Cary Lewis Long

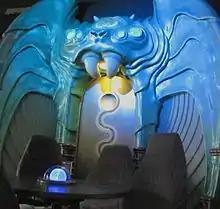
E. Pluribus Unum (Out of Many, One) installation at Nova Express Cafe.

Between 1993 and 2008, Long created and operated Nova Express Café, an outer-space and fantasy-themed café and art space in Los Angeles. Much of the decor was fabricated from found objects and second-hand materials. His approach was to integrate direct experience of art with everyday life gestures as to make art widely accessible and egalitarian. Each seating area was fabricated into an imaginative fantasy zone defined by sculptural art. Many performances by poets, musicians and artists were free to the public. The singular appeal of his "walk in sculpture that sells pizza" garnered a devoted interest and following during its existence.